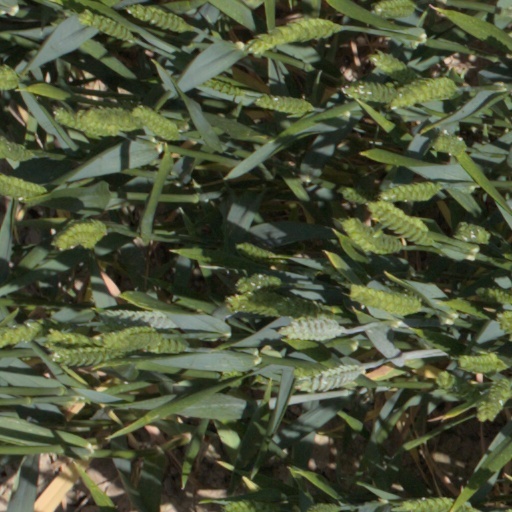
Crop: wheat